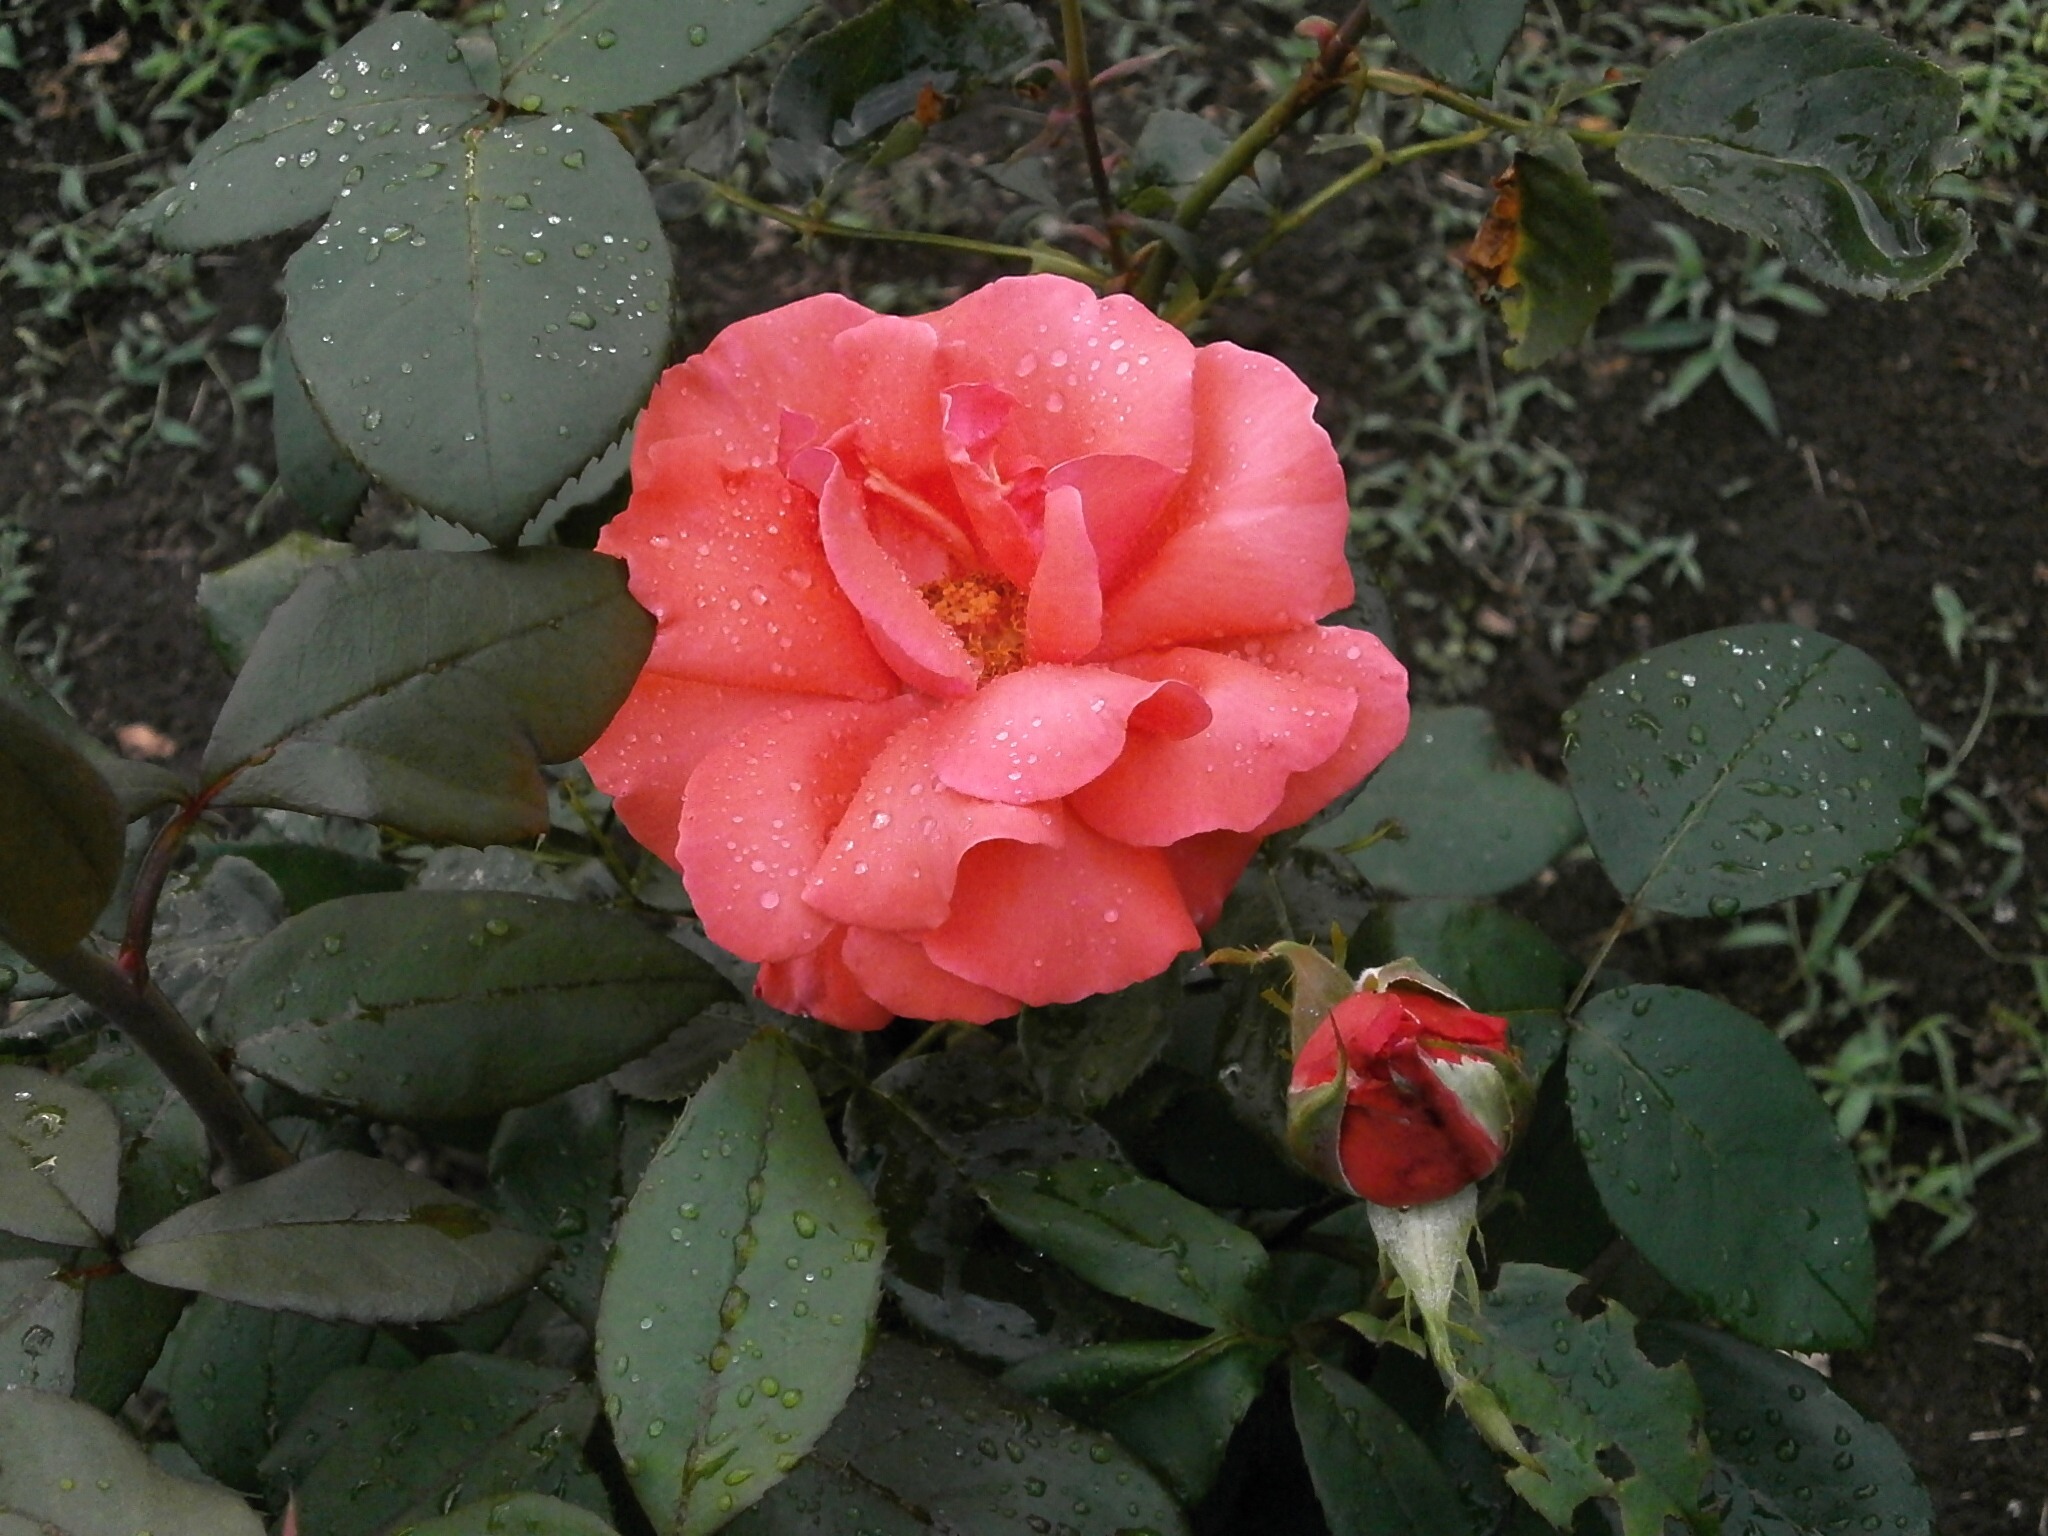
plant, flower, petal, rose, botany, flora, shrub, floribunda, pink flower, rose garden, flowering plant, garden roses, rose family, after the rain, land plant